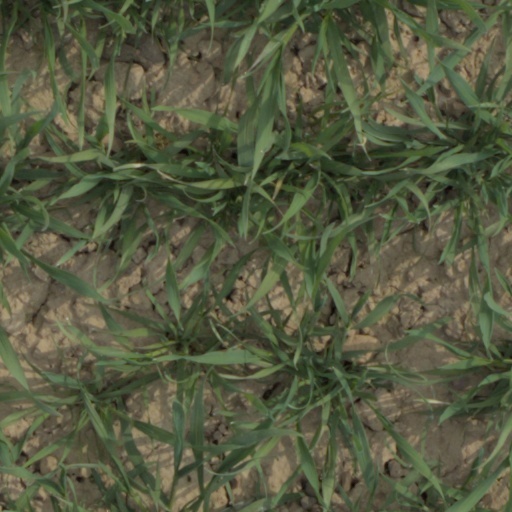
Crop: wheat